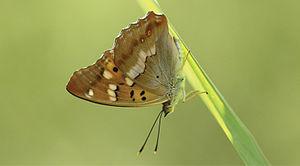
Le Mars danubien ou Petit Mars oriental est une espèce paléarctique de lépidoptères de la famille des Nymphalidae et de la sous-famille des Apaturinae.